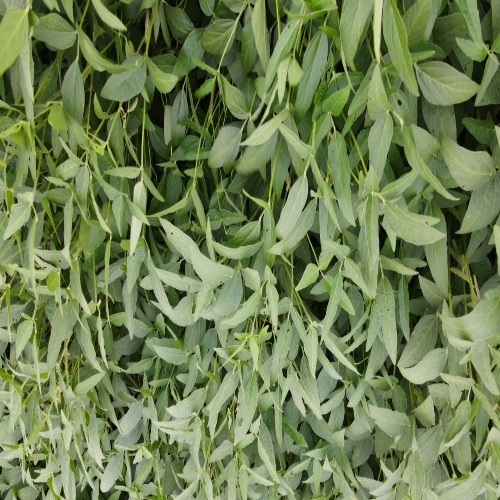
Label: Diabrotica_speciosa